Clay M. Greene

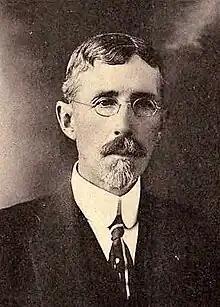

Clay Meredith Greene was born on March 12, 1850, in San Francisco, California, to William Harrison Greene and his wife Anne Elizabeth Fisk. Some sources claim he was the "first American born in San Francisco", although his obituary in "The New York Times" was careful to point out that he was born six months before the California Statehood Act. This assertion originated with Greene himself, who claimed that he was "the first American white child born in San Francisco". While it is possible that he was the first white child born in San Francisco when it was a mining supply camp in 1850, the historicity of this claim was questioned by reporters, who pointed out that white children were likely born at the Mission San Francisco de Asís much earlier, during the Spanish colonial period. Greene was the grandson of Squire Fiske, who served as a first lieutenant in the 1st Rhode Island Regiment during the American Revolution. As his descendant, Greene was an active member of the Sons of the American Revolution.